Children's literature

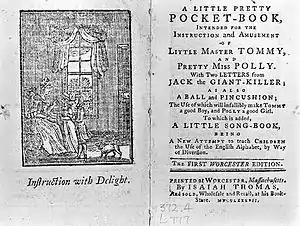
John Newbery's "A Little Pretty Pocket-Book", originally published in 1744

The modern children's book emerged in mid-18th-century England. A growing polite middle-class and the influence of Lockean theories of childhood innocence combined to create the beginnings of childhood as a concept. In an article for the British Library, professor MO Grenby writes, "in the 1740s, a cluster of London publishers began to produce new books designed to instruct and delight young readers. Thomas Boreman was one. Another was Mary Cooper, whose two-volume "Tommy Thumb's Pretty Song Book" (1744) is the first known nursery rhyme collection. But the most celebrated of these pioneers is John Newbery, whose first book for the entertainment of children was "A Little Pretty Pocket-Book"."